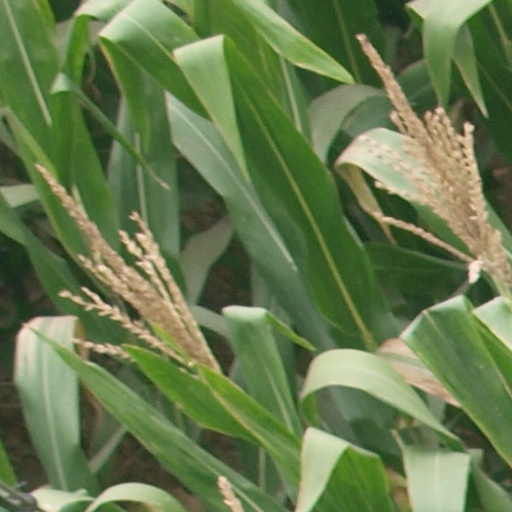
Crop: maize; corn